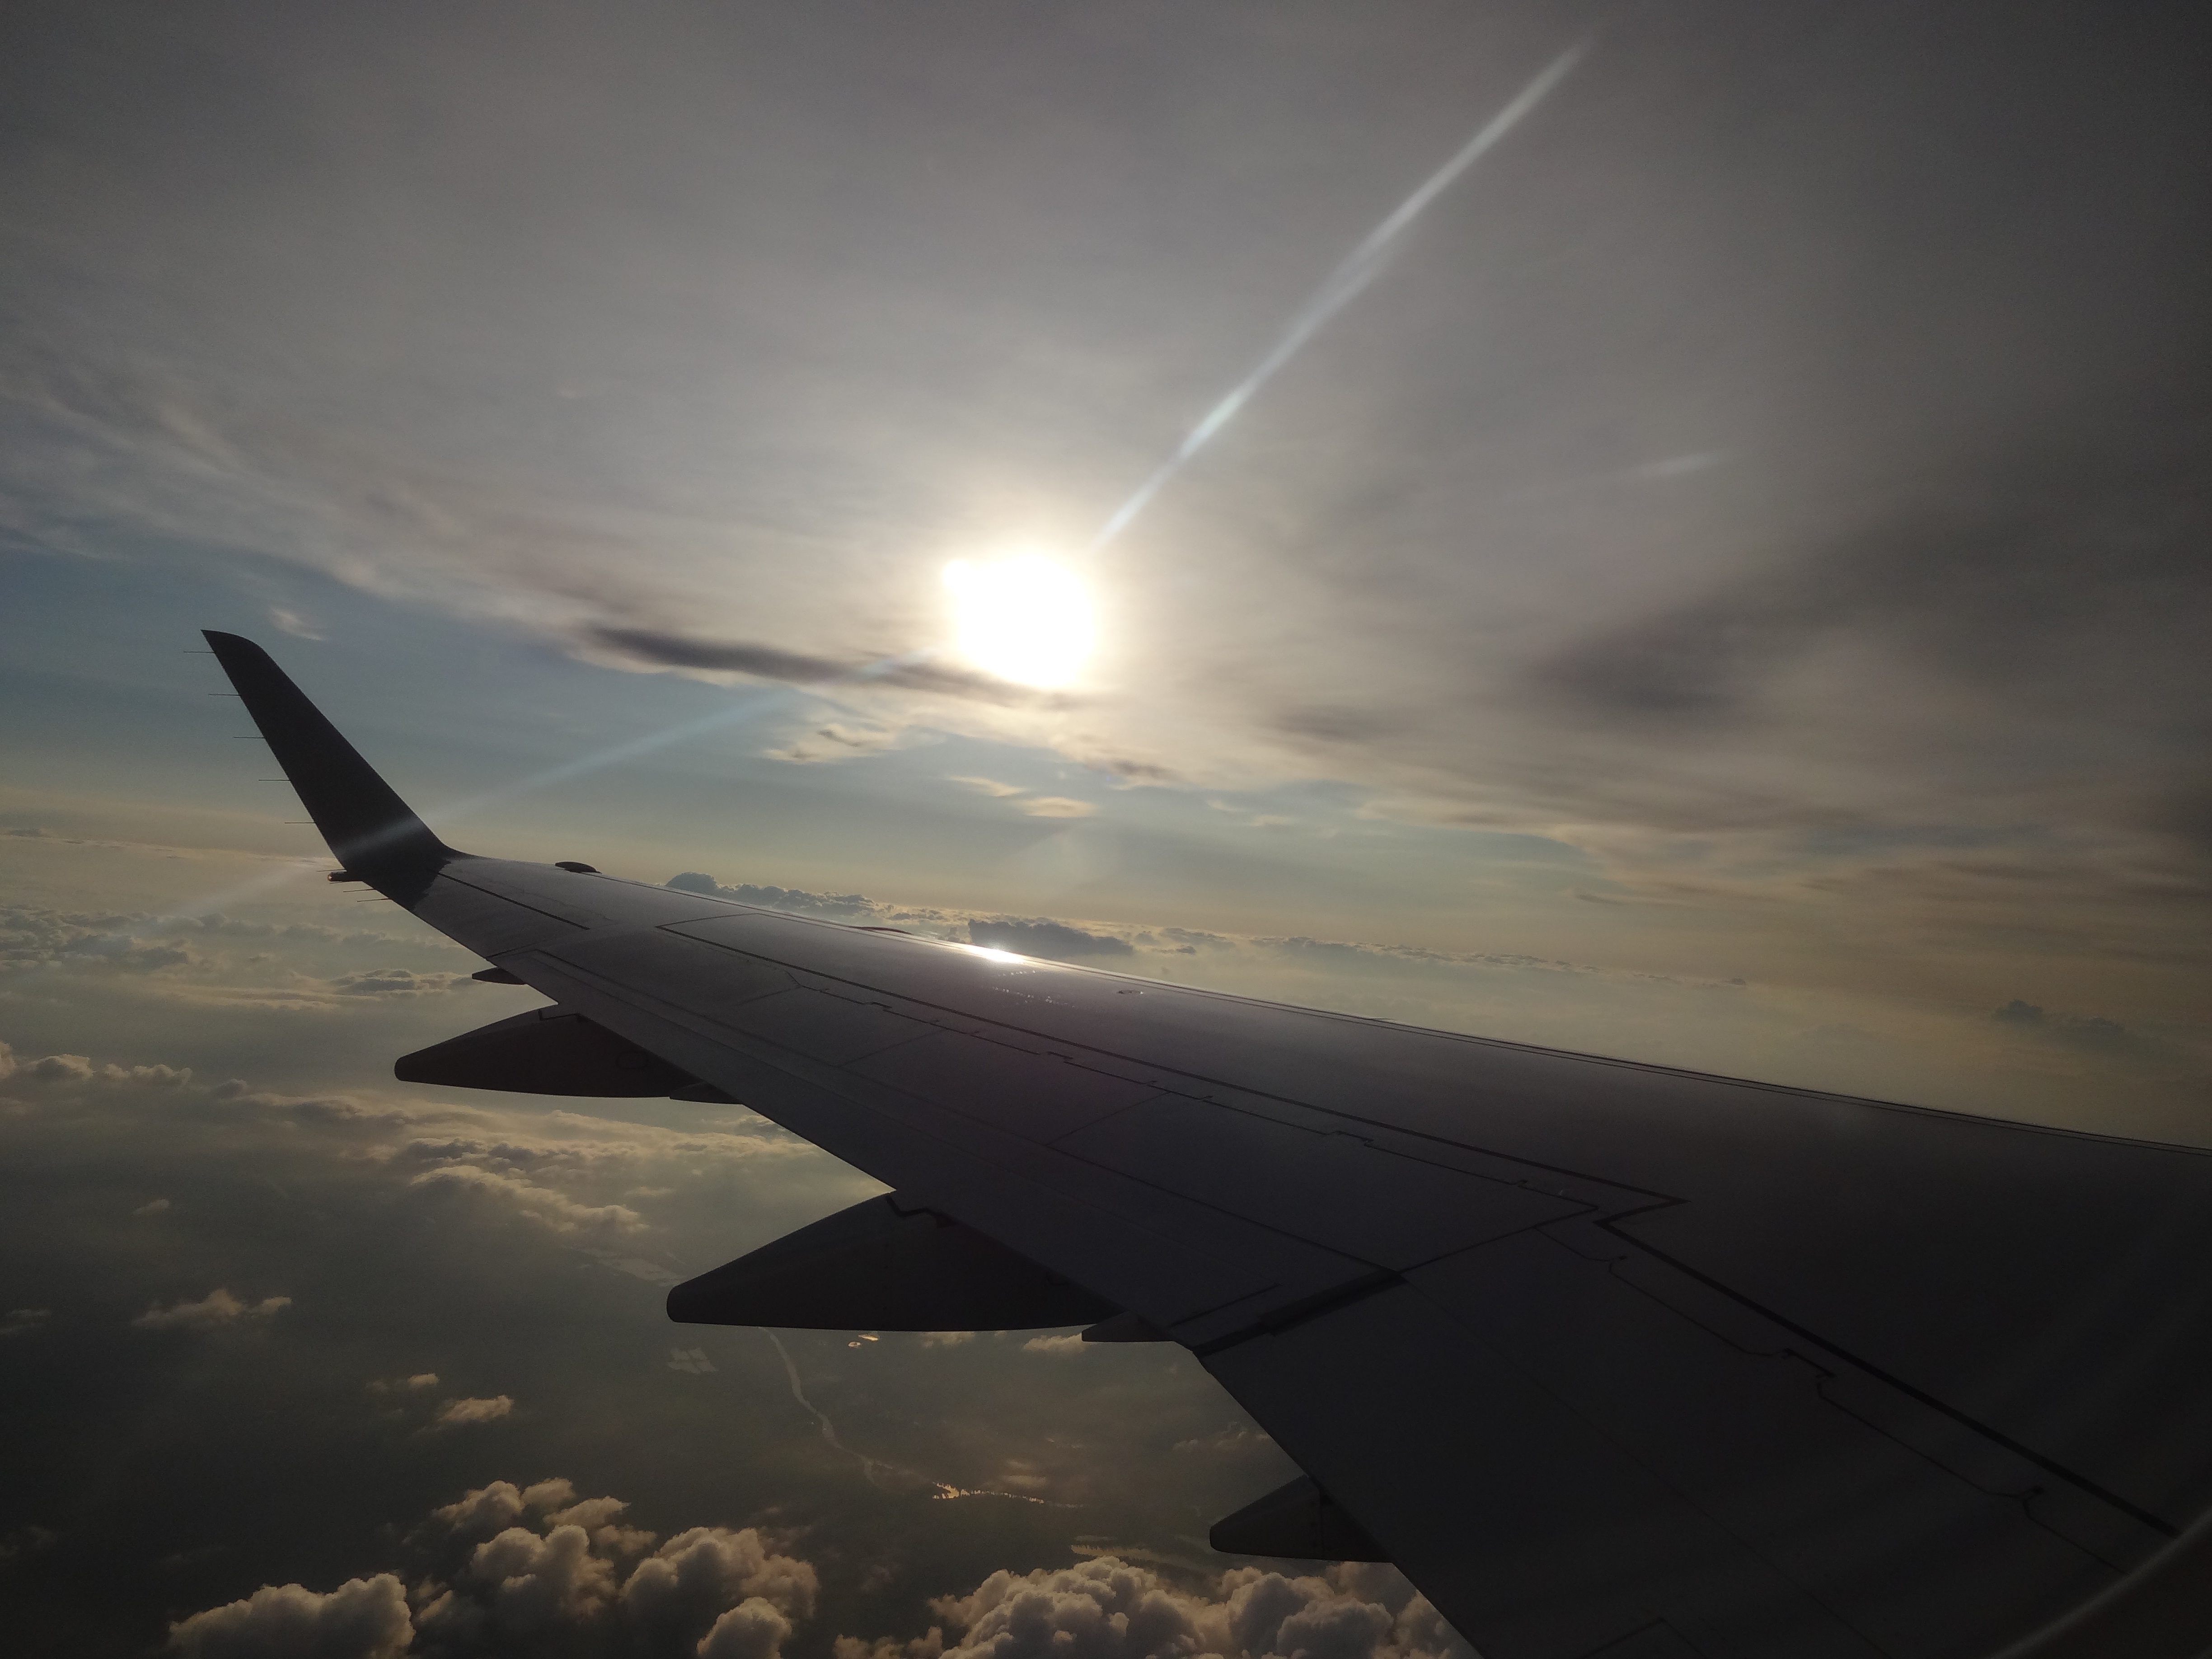
horizon, wing, cloud, sky, sunlight, atmosphere, airplane, aircraft, vehicle, airline, aviation, flight, airliner, takeoff, air travel, atmosphere of earth